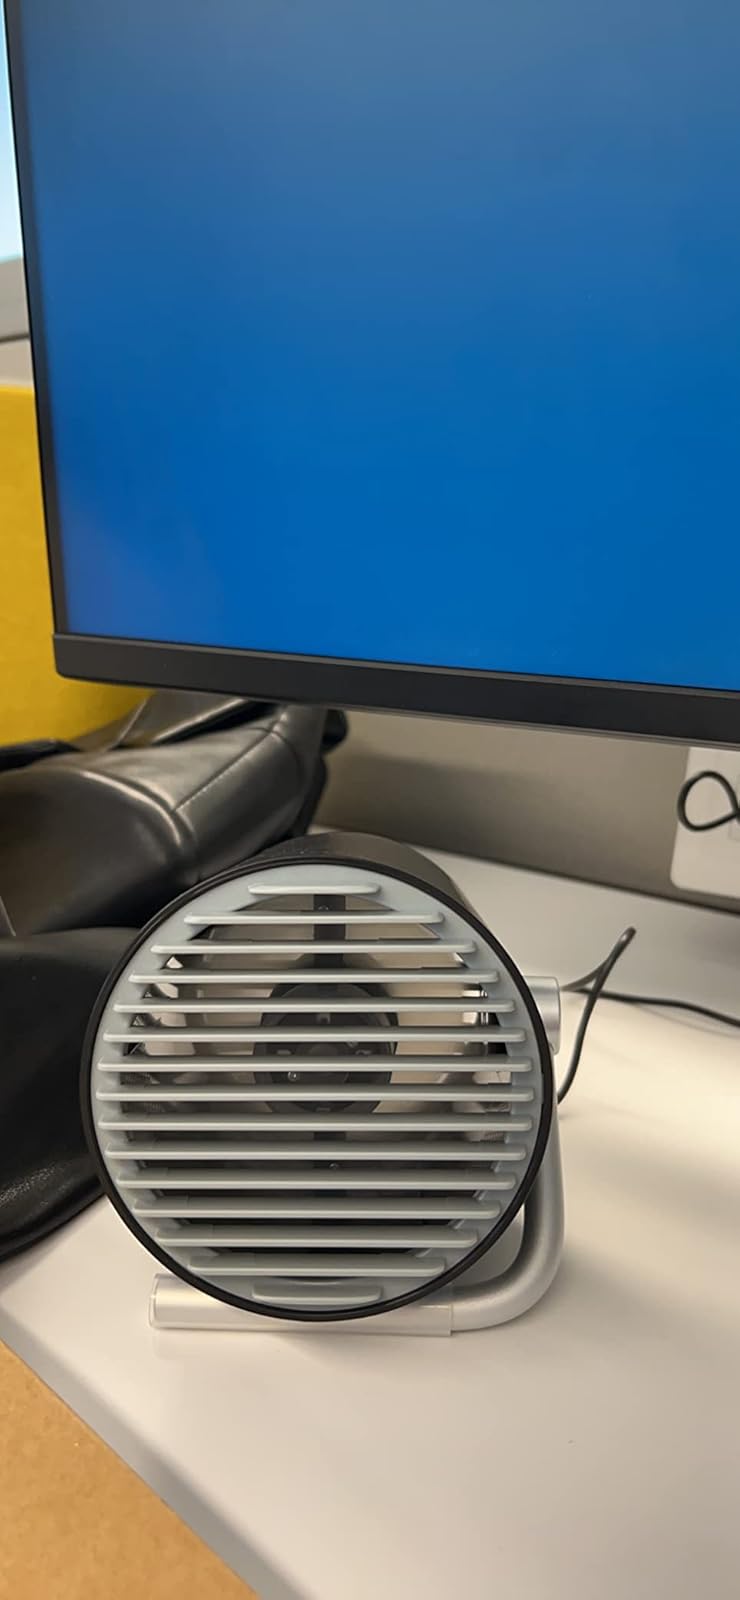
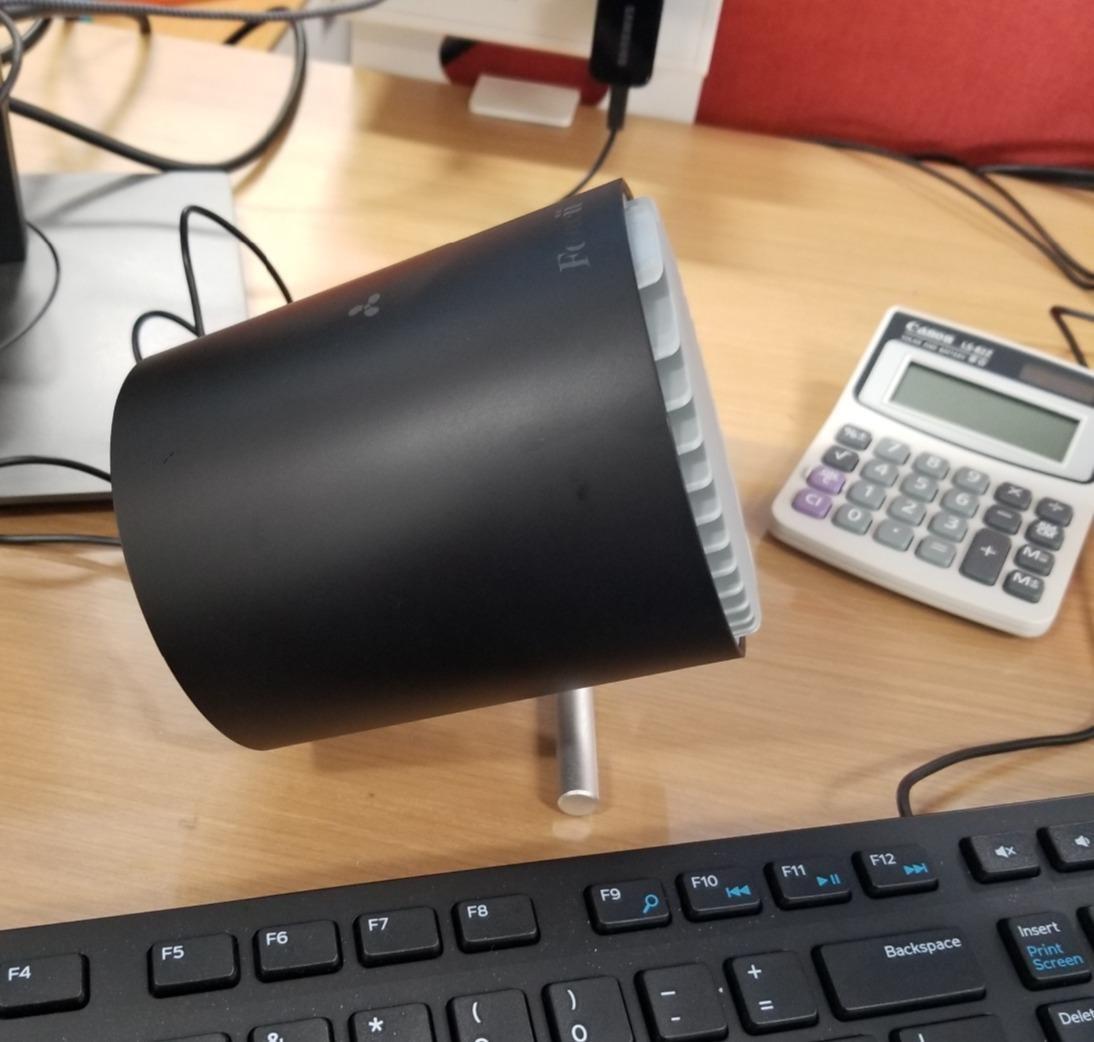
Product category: fan
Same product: yes